Reading Racers

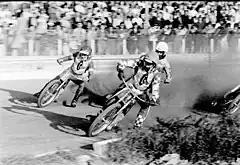
Reading Racers at the Smallmead Stadium in 1975

After a quiet 1970, the decision was made to switch league licences with Newcastle Diamonds, which saw the Racers compete in division 1 for the first time. The team signed one of the world's leading riders in Swede Anders Michanek and he was to be backed by Norwegian Dag Lövaas and Australians Geoff Curtis and Geoff Mudge. In 1972, the Racers were denied the league title again by the Manchester club, this time the Belle Vue Aces.